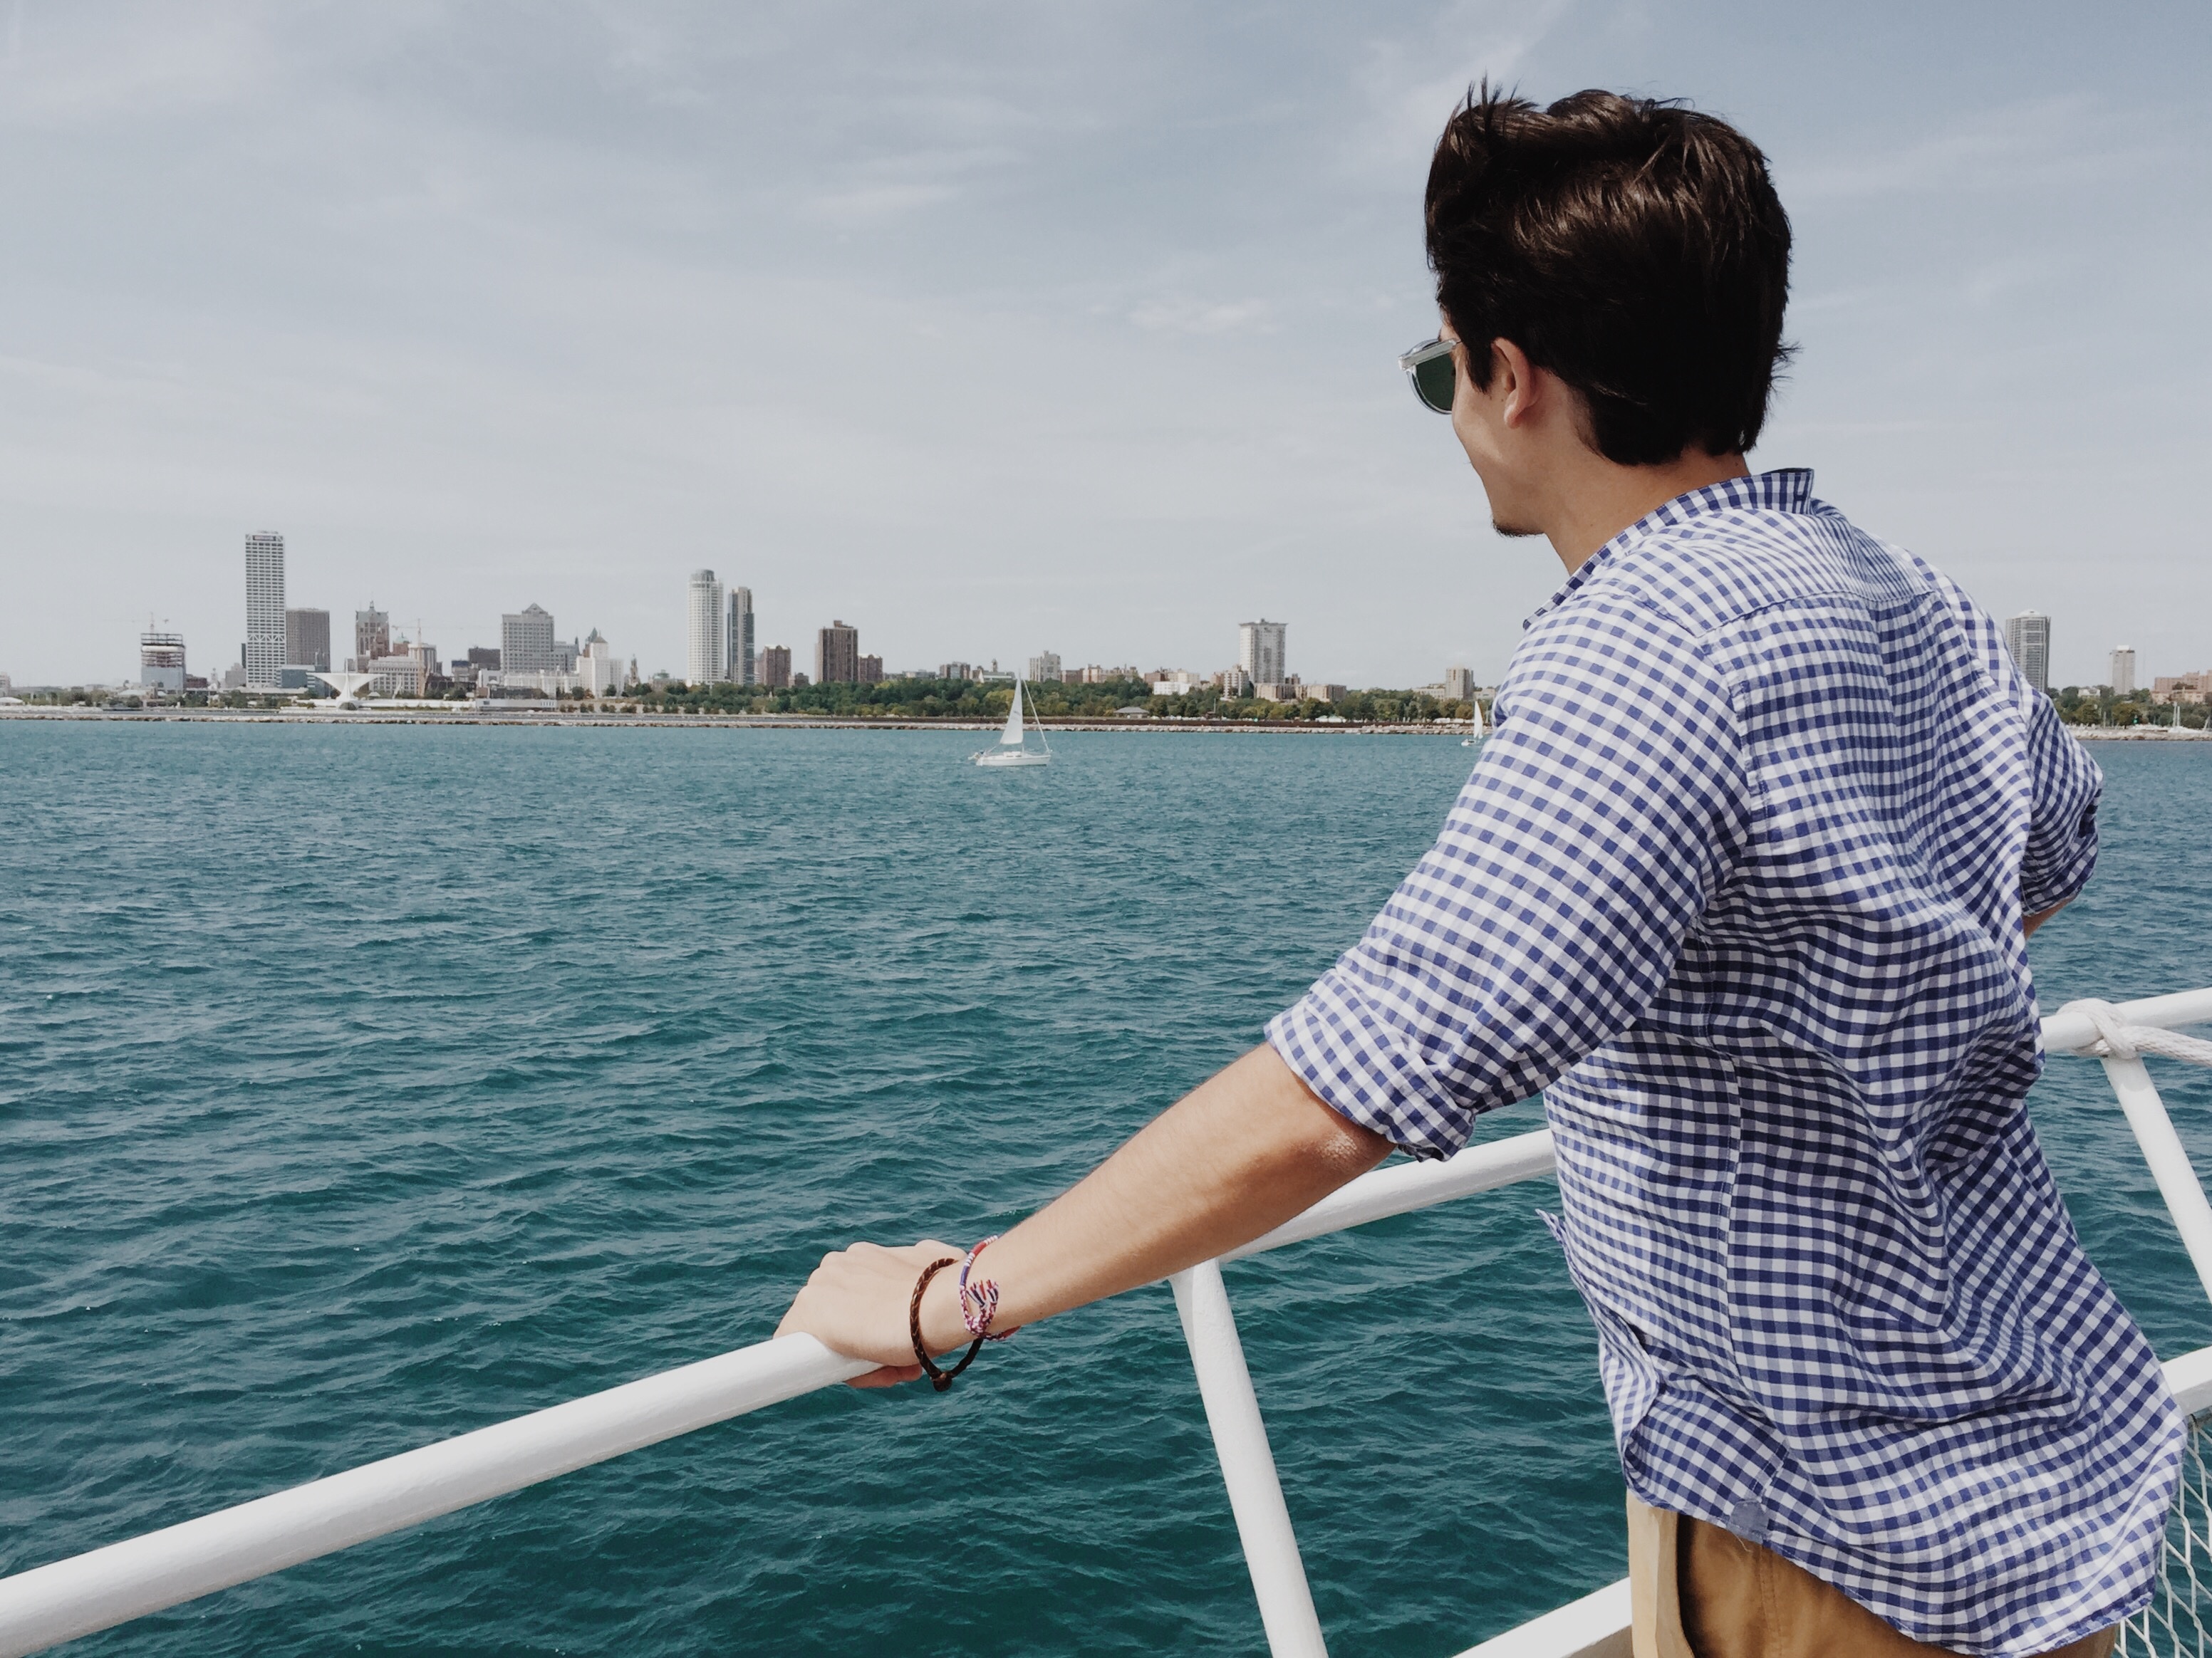
sea, water, boat, vacation, vehicle, sailing, hand rail, seaboat, boating